Birmingham Triennial Music Festival

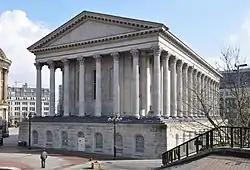
Birmingham Town Hall

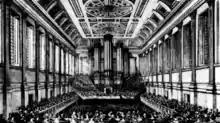
Birmingham Triennial Music Festival, Town Hall 1834

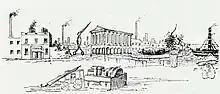
Mendelssohn's 1840 sketch, showing scenes from Birmingham, including the Town Hall (top centre), and Dover

The first music festival, over three days in September 1768, was to help raise funds to complete the new General Hospital on Summer Lane. It proved to be very popular and successful, but it took another event in 1778 to achieve the funds required. The hospital opened September 1779.